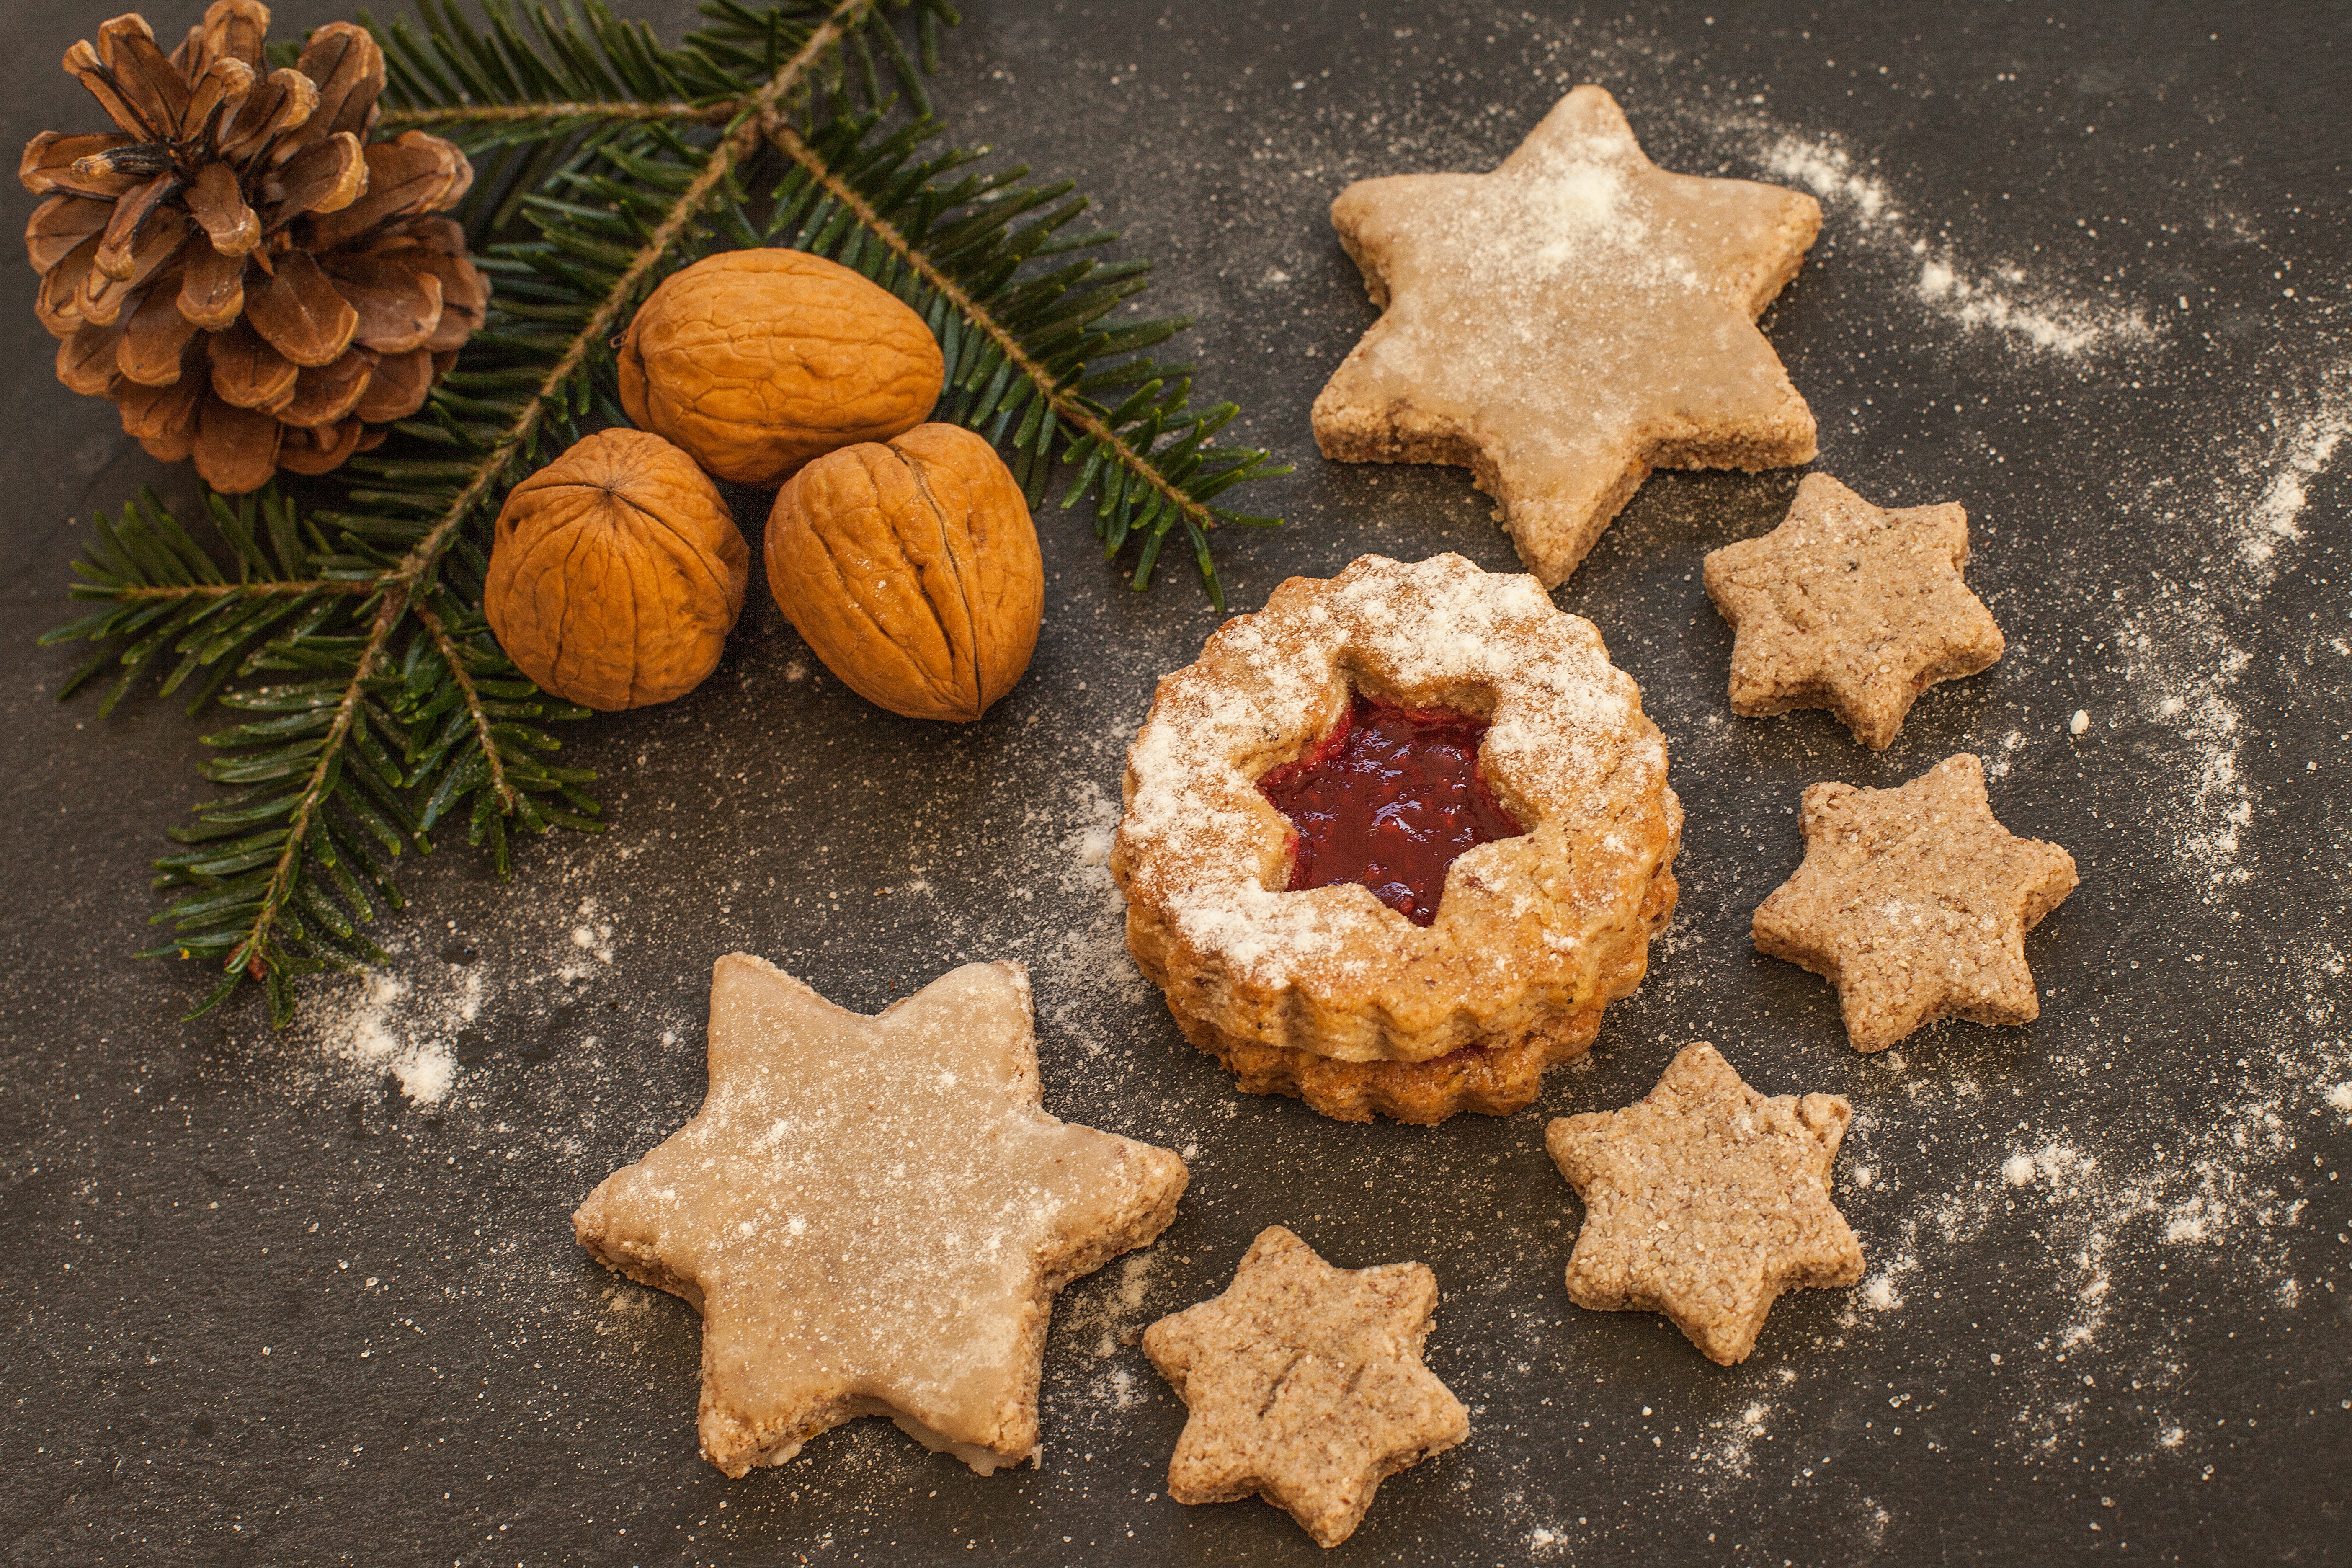
sweet, star, decoration, dish, food, produce, nut, baking, christmas, cookie, dessert, eat, cookie cutter, advent, bake, christmas decoration, christmas cookies, christmas time, pastries, icing sugar, nuts, tap, fruit bowl, cookies, icing, nutrition, gingerbread, walnuts, baked goods, pine cones, traditionally, merry christmas, small cakes, christmas baking, confectionery products, baking cookies, winter time, needle branch, christmas celebration, snack food, christmas plate